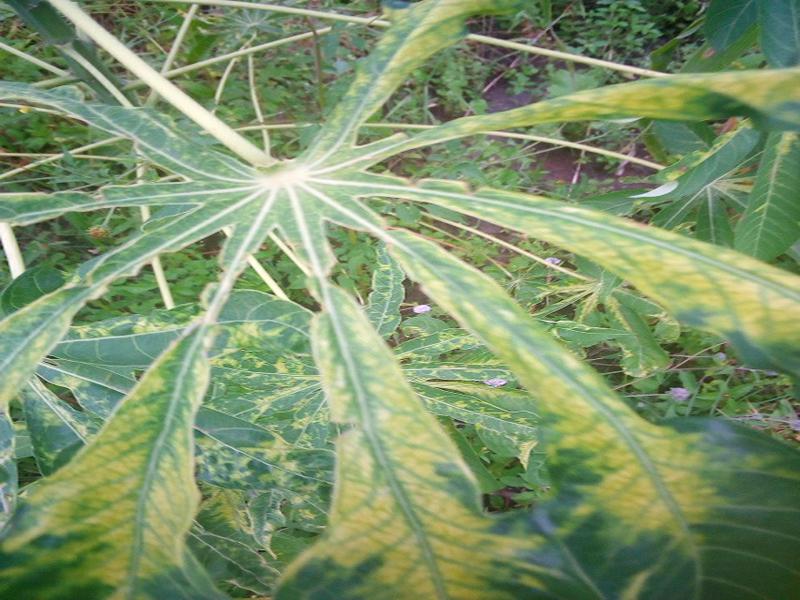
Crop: cassava
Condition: mosaic_disease